Dakini

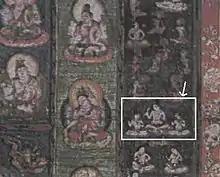
The ḍākinīs in the Womb Realm Mandala

The ḍākinī imagery arrived in Japan via Kūkai's introduction of Tangmi (East Asian esoteric Buddhism) to the country in the beginning of the 9th century (early Heian period) in the form of the Shingon school. The Womb Realm ("Garbhakoṣadhātu") Mandala, one of the two main mandalas of Shingon Buddhism, depicts three ḍākinīs in the southern (right-hand side) part of the mandala's Outer Vajra section (外金剛部院, "gekongōbu-in") in the court of Yama (Enmaten in Japanese), next to the Saptamātṛkās and other similar deities. The figures are half-naked and seated on circular mats next to a human corpse. One of the ḍākinīs is shown devouring a human arm and a leg; the other two hold skulls ("kapāla") in their right hands, and one holds a chopper in her left hand. All in all, the ḍākinīs represented in this mandala are more akin to the demonesses of Hindu and early Buddhist texts and iconography than the female personifications of enlightenment found in Tibetan Buddhism.